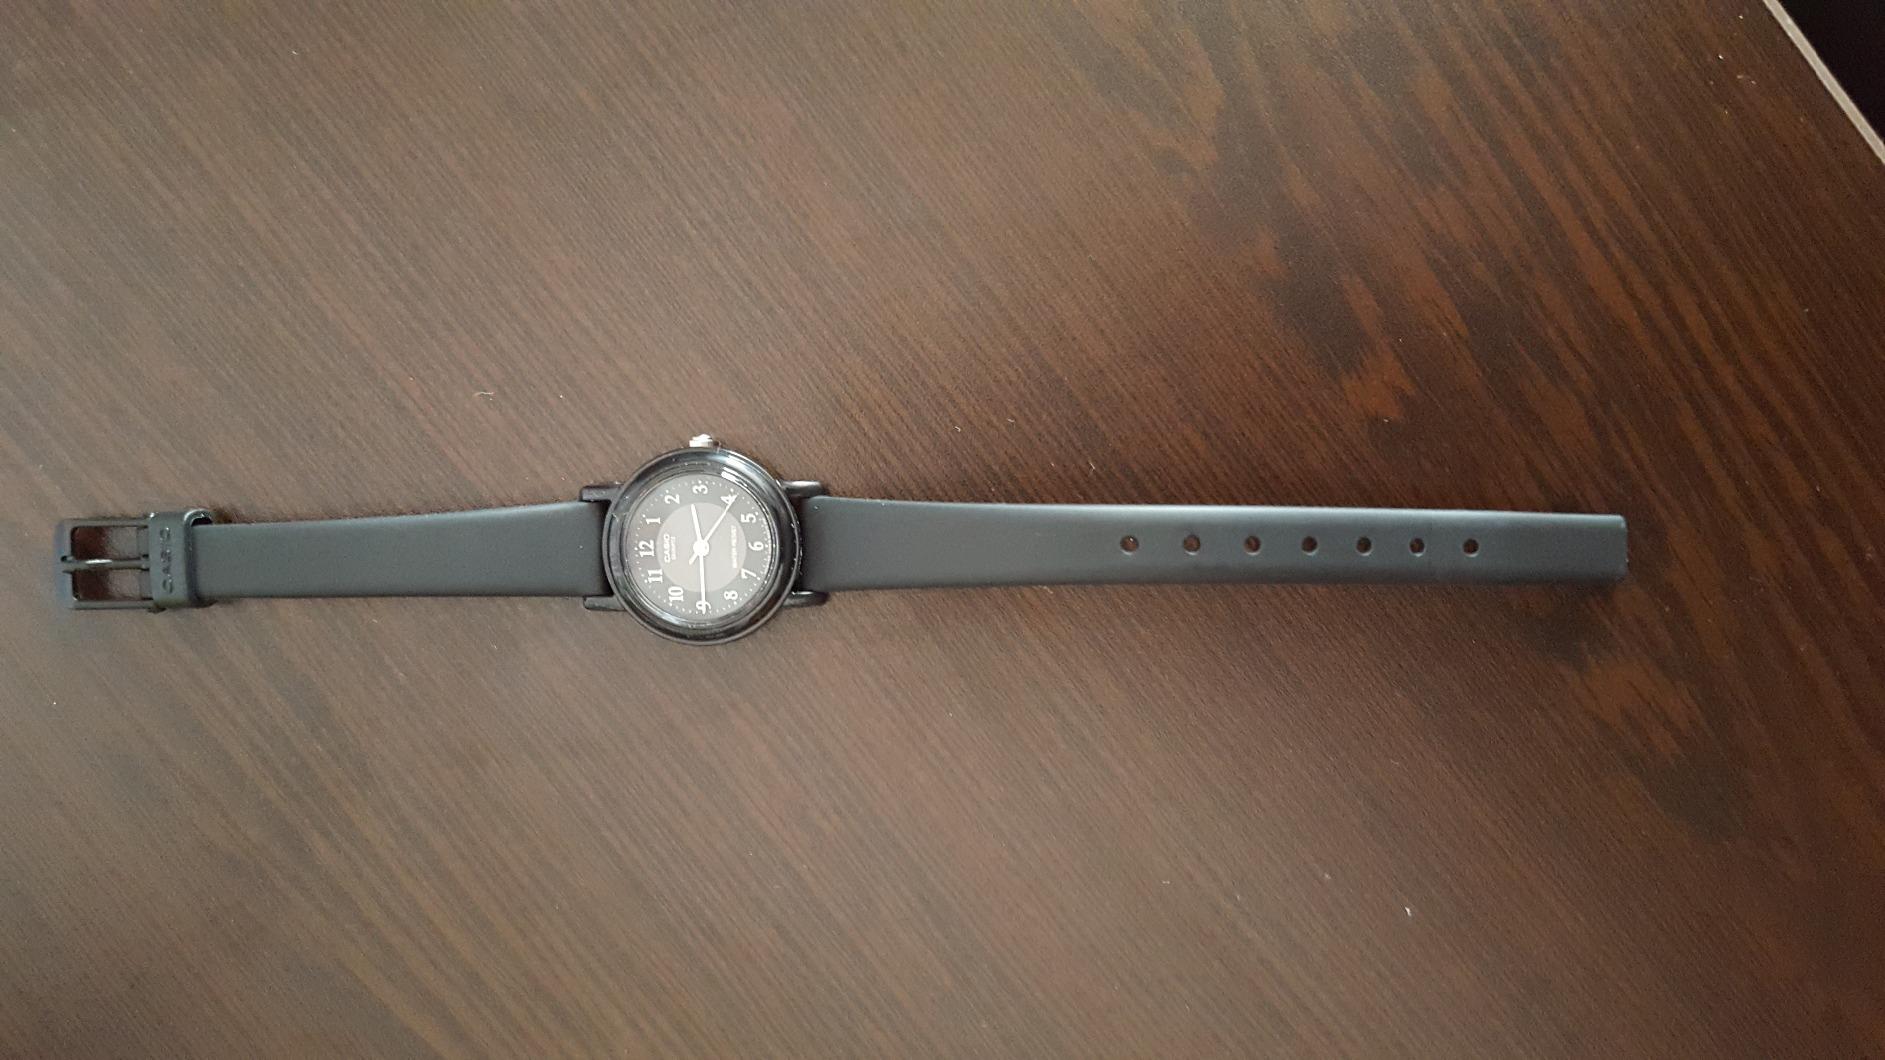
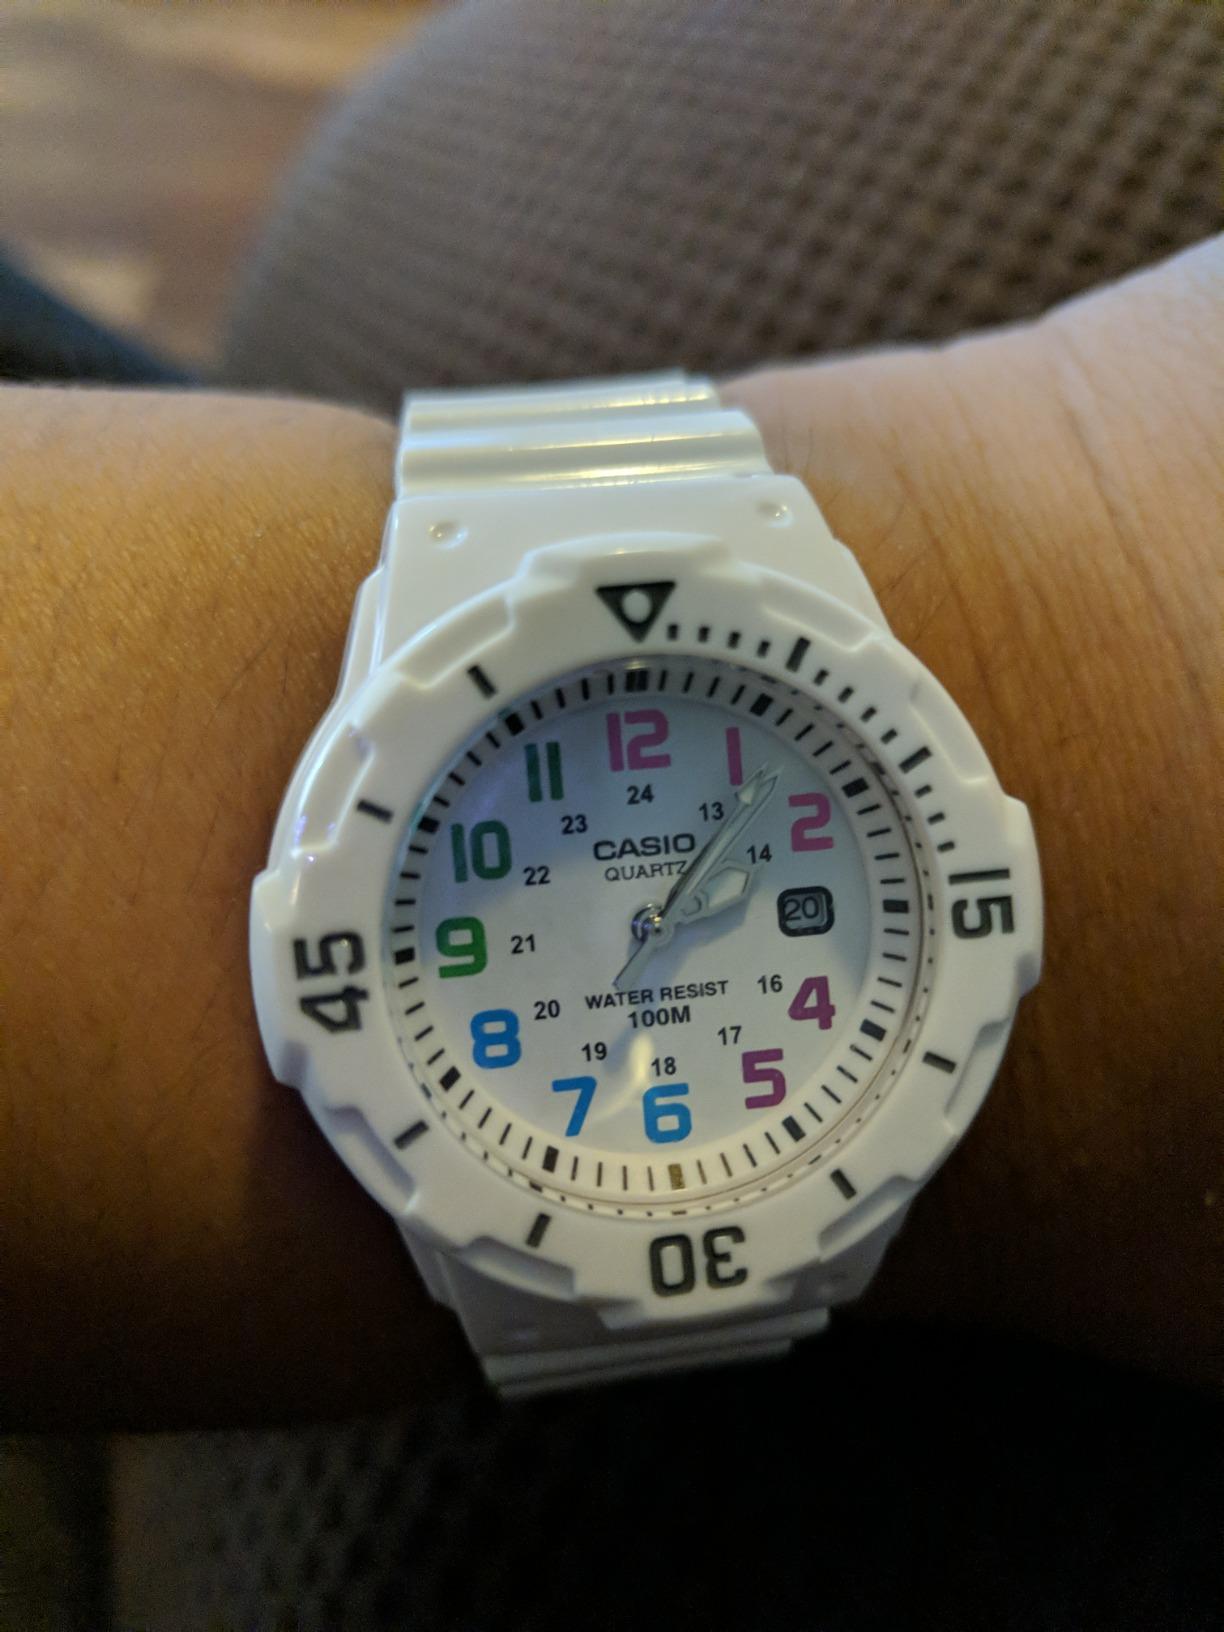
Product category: accessories_watch
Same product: no